All That She Wants

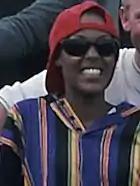
Ace of Base was influenced by Kayo's "Another Mother" to create "All That She Wants".

While the group's predecessor single, "Wheel of Fortune", was a modest success, "All That She Wants" led Ace of Base to take off internationally. In 1991, the group produced a demo version of "All That She Wants", titled "Mr. Ace", which featured different lyrics, Linn Berggren on lead vocals, and rap vocals performed by both Jonas and Ekberg. But they were not able to create the exact sound they were looking for, despite their attempts to get inspiration by listening to several other artists. After the release of the Swedish top 20 hit "Another Mother" by Kayo, the band finally found the drum beat they were looking for.